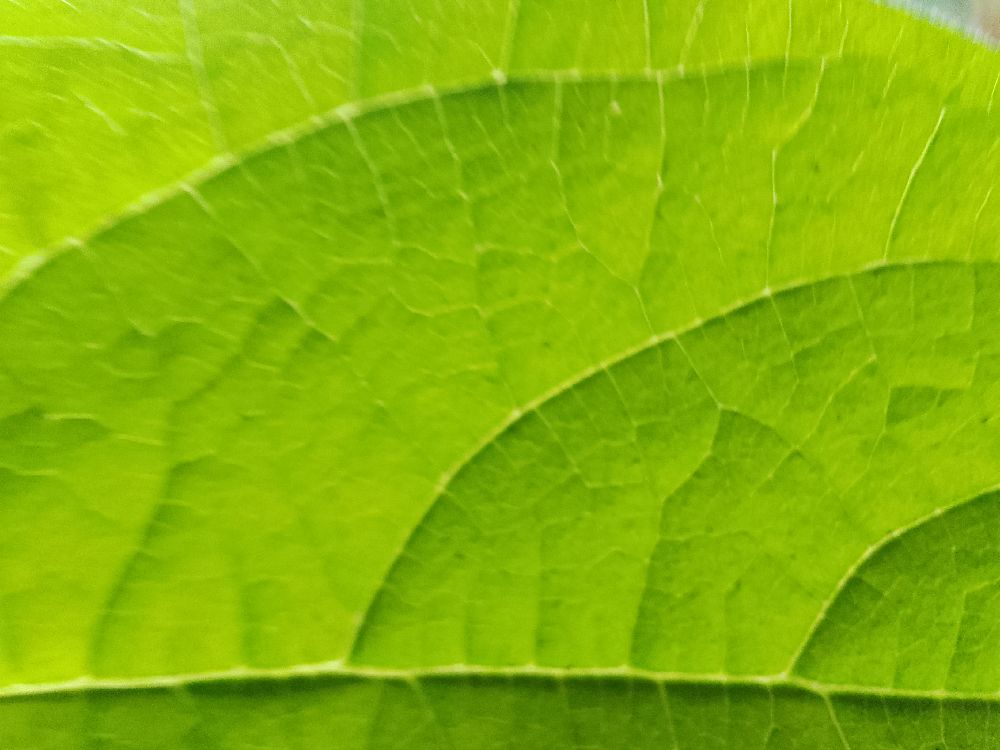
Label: healthy